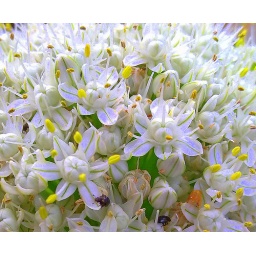
Onion plant in flower #1